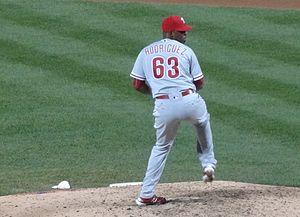
Joely Rodríguez Sánchez est un lanceur de relève gaucher des Phillies de Philadelphie de la Ligue majeure de baseball.